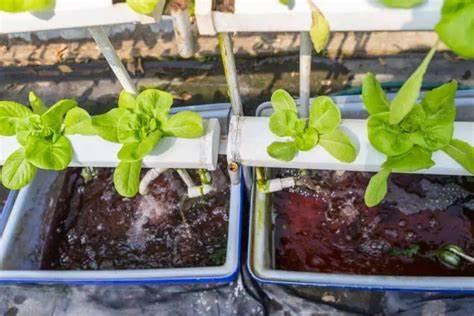
Miche yenye muonekano wa rangi ya kijani, iliyomea na kustawi vizuri baada ya kupandwa kwenye mabomba maalumu ya hidroponi. Yanayosambaza maji na virutubisho stahiki kwa ukuwaji wa mimea pasipo kuhitaji udongo.